List of Hindu deities

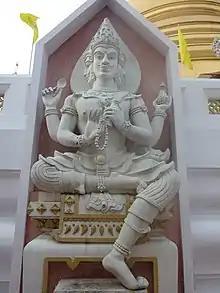
Statue of Brahma

Hinduism is the largest religion in the Indian subcontinent, and the third largest religion in the world. It has been called the "oldest religion" in the world, and many practitioners refer to Hinduism as "the eternal law" (""). Within this faith, there are four major traditions or denominations, namely, Vaishnavism, Shaivism, Shaktism, and Smartism. There also exist a number of minor traditions, such as Ganapatism and Saurism.